Gerdt Hardorff

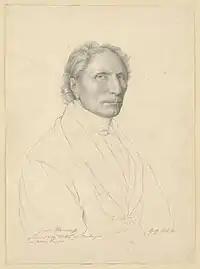
Gerdt Hardorff; portrait by Günther Gensler (1835)

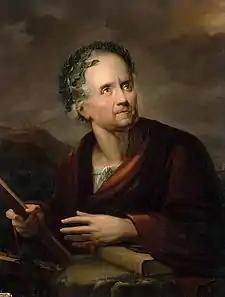
Portrait of the poet, Friedrich Gottlieb Klopstock

Gerdt Hardorff (11 May 1769, Steinkirchen - 19 May 1864, Hamburg) was a German painter, art collector and drawing teacher. He is sometimes referred to as The Elder to distinguish him from his son, Gerdt, who also became a painter.